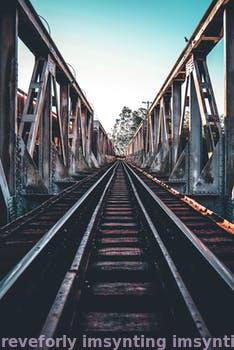
Label: Watermark